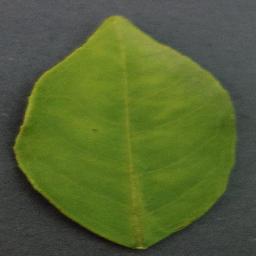
Label: Orange___Haunglongbing_(Citrus_greening)